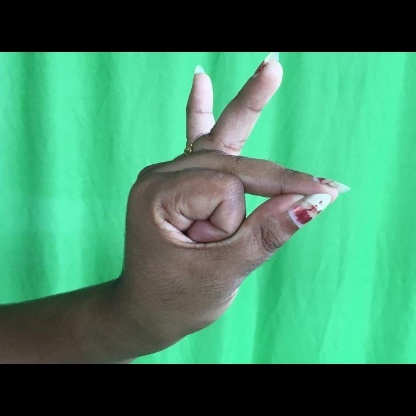
Mudra: Bramaram